Nipa palm vinegar

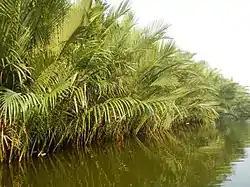
Nipa palms along the riverbanks in Bulacan

Nipa palm vinegar is gathered from mature nipa palms that grow in muddy soil beside brackish rivers and estuaries. The stalk of the nipa palm is cut and a container (traditionally "bumbóng", bamboo tubes) is placed underneath to collect sap. The harvesters traditionally shake or kick the base of the leaves as they collect the containers to induce the sap the flow. They may also sometimes bend the stalk. Sap is collected twice a day as the tubes fill up, although it may take longer during dry seasons.